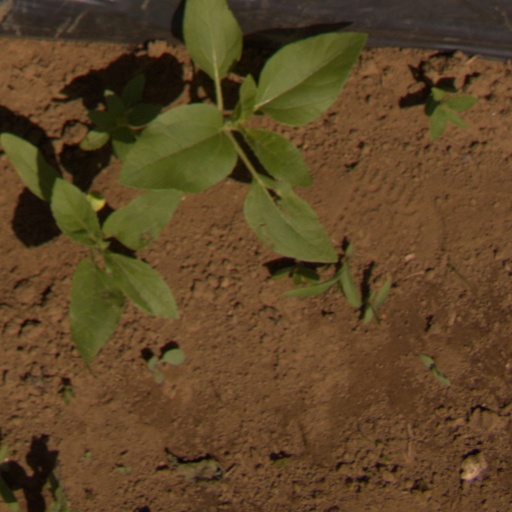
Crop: Jerusalem artichoke